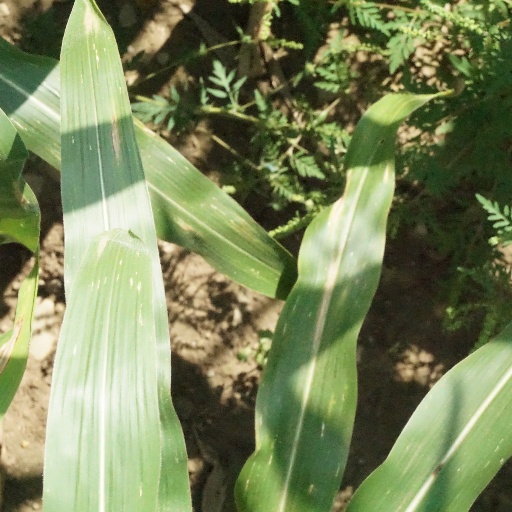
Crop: maize; corn